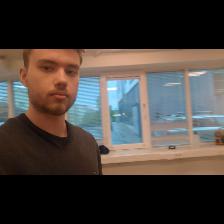
Label: Human